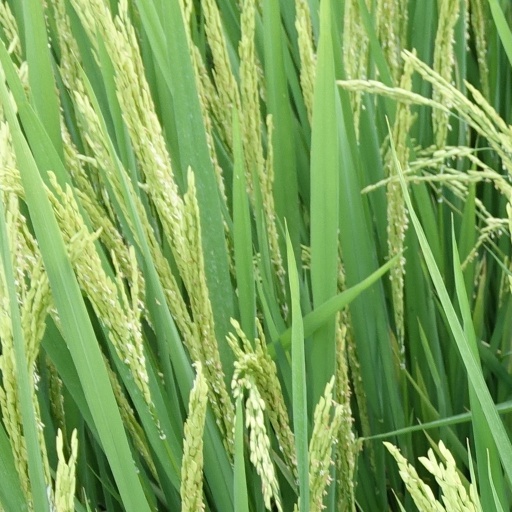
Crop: rice